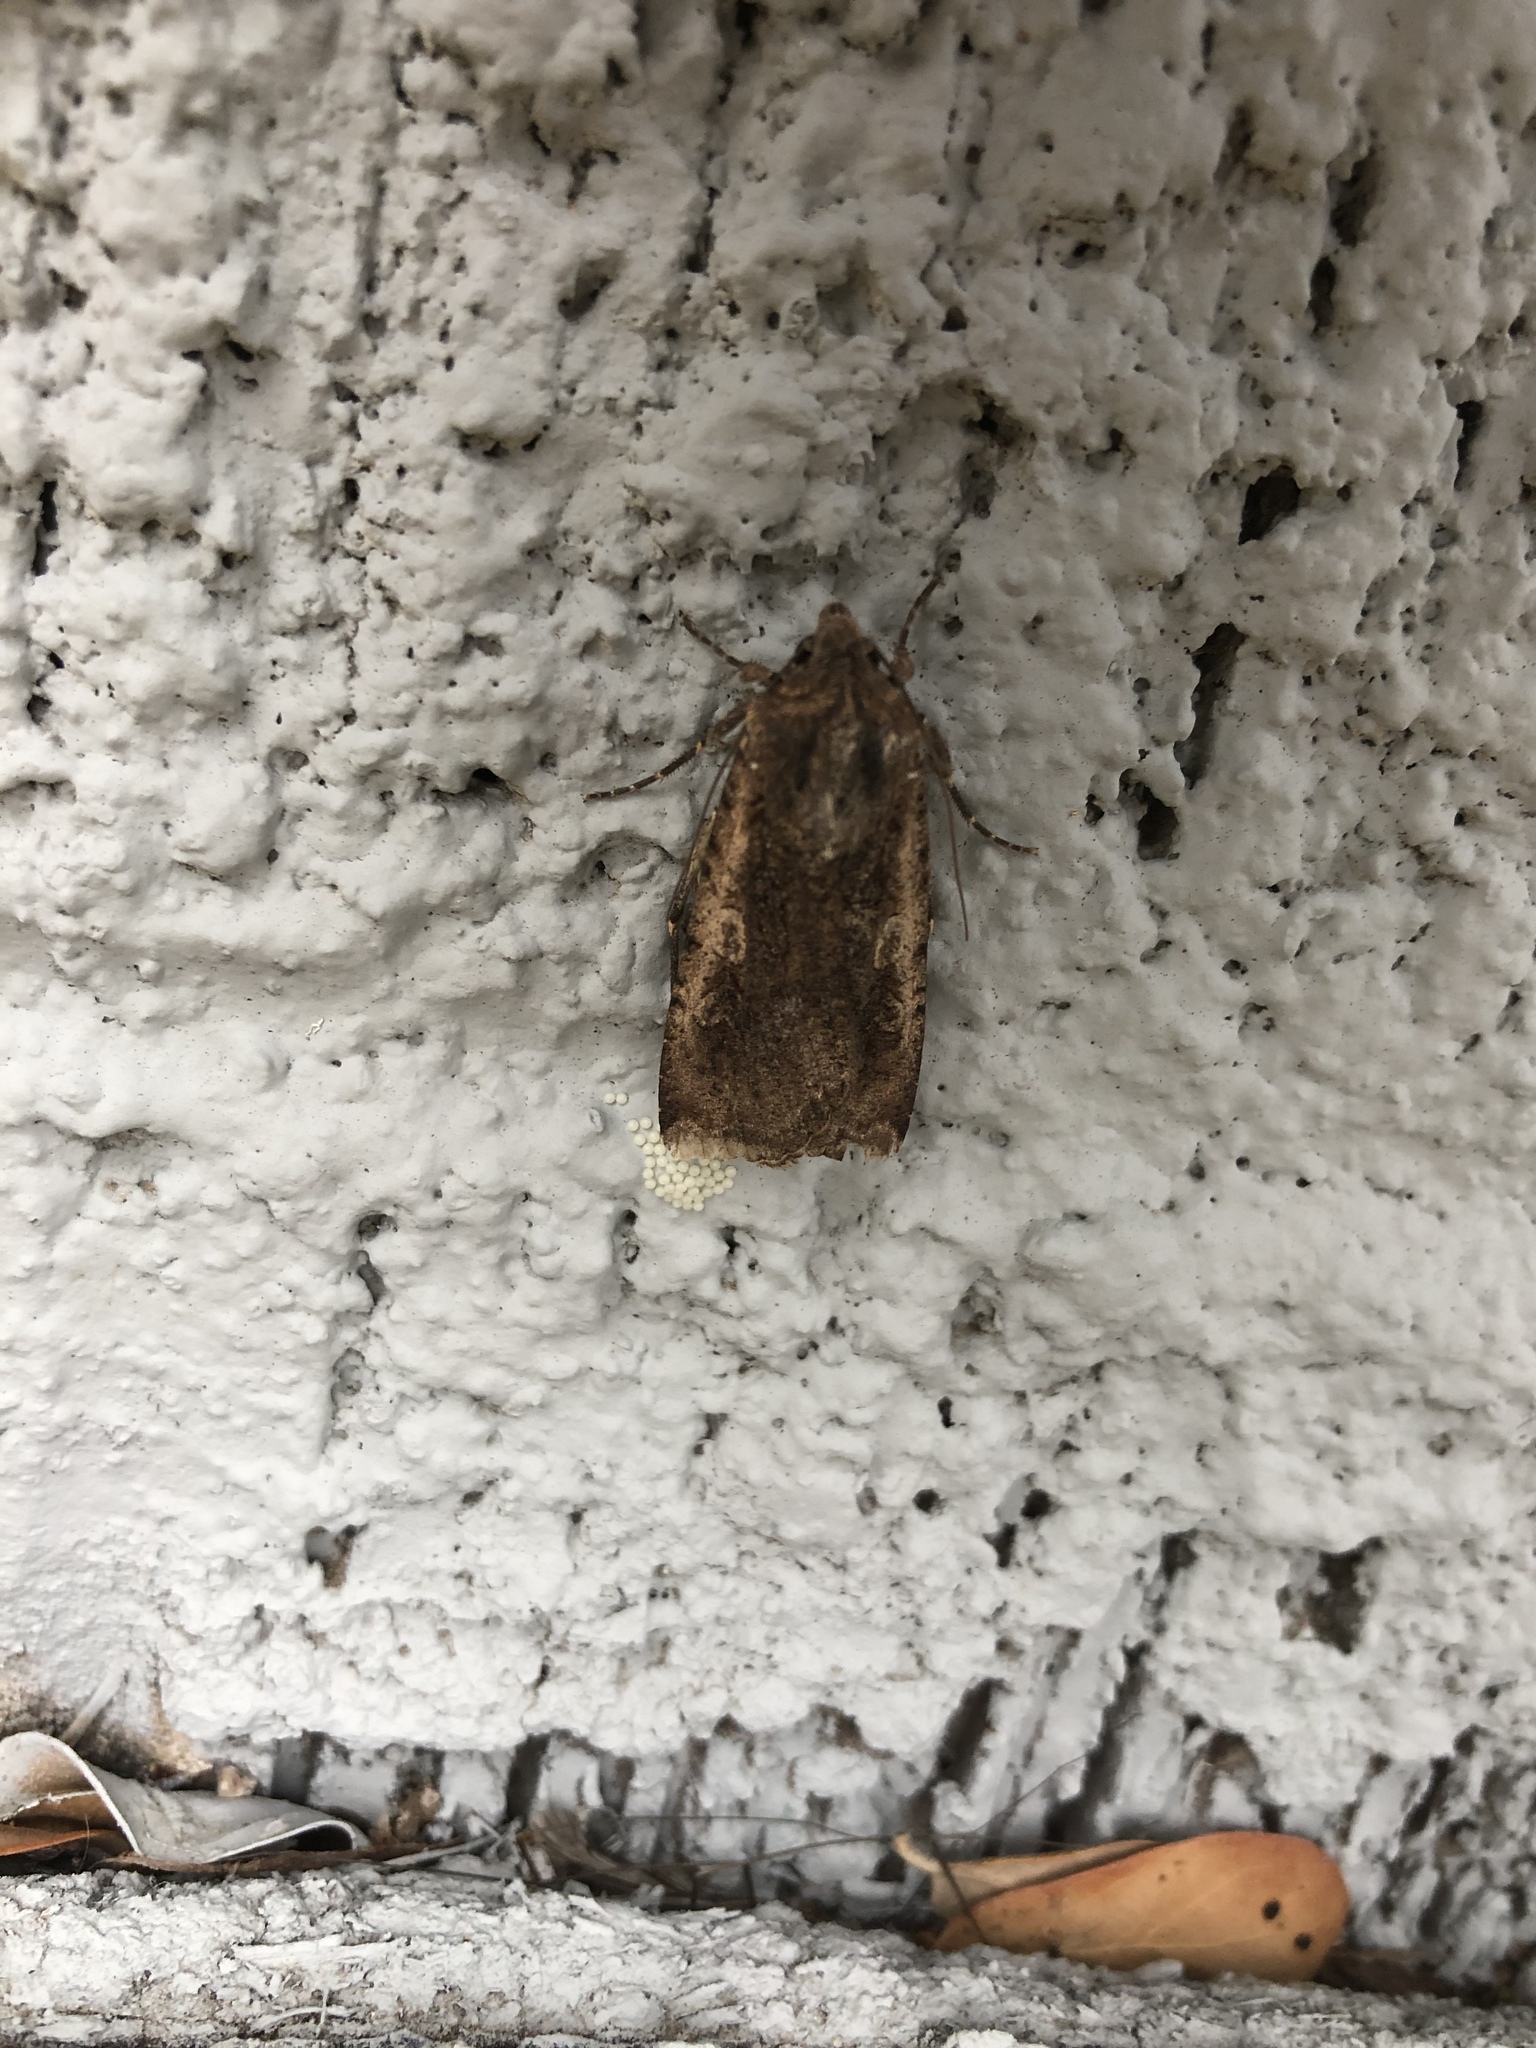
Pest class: cutworms